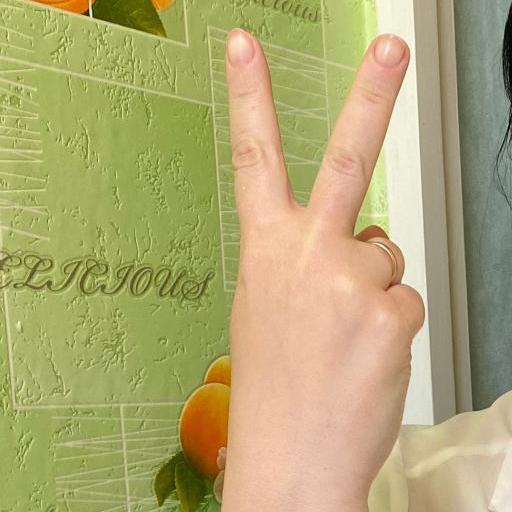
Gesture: peace_inverted